Burleigh Castle

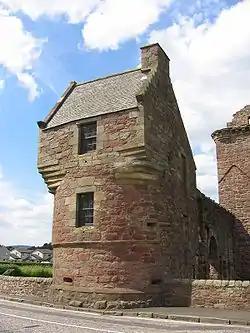
South-west tower of Burleigh Castle

The remains of the castle comprise the western part of what was once a square courtyard or barmkin. In the north-west corner, the original tower house survives largely intact (though one of the first floor windows has been greatly enlarged) to three storeys and a garret in height. The walls rise to corbels which once supported a parapet walk. The roof and internal floors are now gone, although the vaulted basement remains. The turnpike stair in the north-east corner originally led up to a cap-house giving access to the parapet walk.